Iravan

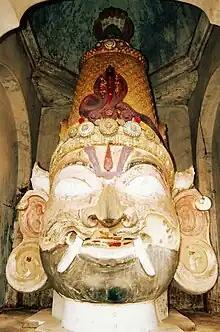
A big wooden male head with a moustache, bushy brows, Vaishnava tilak, fangs protruding from the end of the mouth, big eyes and ears and wearing a conical crown with a cobra on its front and another five-headed cobra is emerging from behind

Early on the 16th day, the "soul" of Aravan is transferred back to his repainted head and the "cuvami tirukkan tirattal" ("opening of the god's holy eyes") ceremony is performed with painting of the pupils. The head is then paraded around the village on a portable platform called a "ketayam". The "ketayam" is accompanied by two other platform-chariots, one holding the chest plate and epaulettes of Aravan—without which the festival is considered incomplete; the other carries his flower-crown. The ceremony ends with a sacrificial offering of roosters. Aravan's head is fixed on the post, with his large epaulettes and chest plate fixed to his body, which is made of straw and surrounded by a garland. The image is then paraded across the village in preparation for his "kalappali" and ritual re-enactment of his death on the eighth day of the war. At noon his chariot turns north, a symbolic gesture representing his "kalappali" and then he is turned to face the ceremonial Kurukshetra battlefield, symbolising his entry onto the battlefield to die at the hands of Alambusha. On arrival in Kurukshetra, the garlands are removed, indicating the removal of his flesh and his defeat on the eighth day of war.